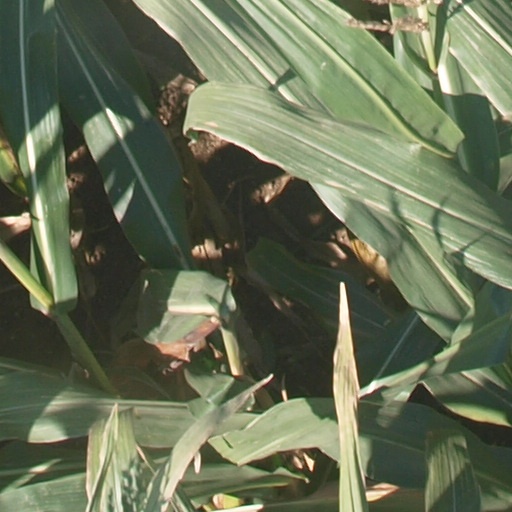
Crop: maize; corn